Konstantinos Parthenis

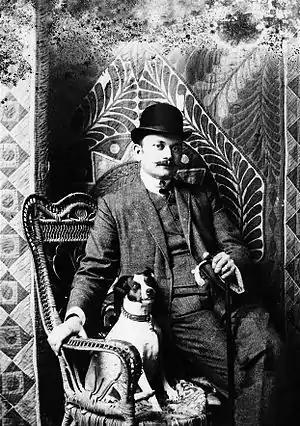

Konstantinos Parthenis (Greek: Κωνσταντίνος Παρθένης; 10 May 1878 – 25 July 1967) was a Greek painter. Born in Alexandria, part of the Greek community in Egypt, Parthenis broke with the Greek academic tradition of the 19th century and introduced modern elements together with traditional themes, like the figure of Christ, in his art.